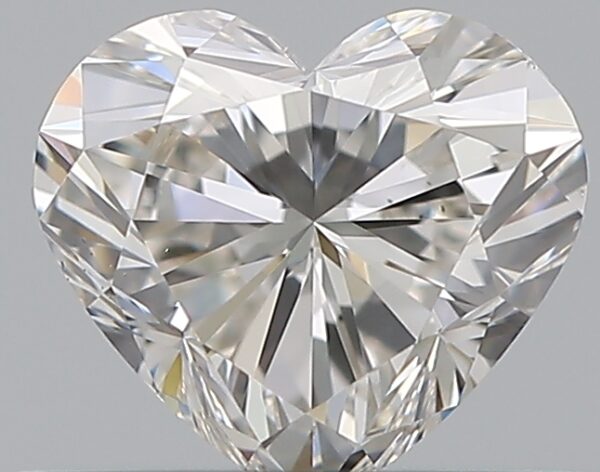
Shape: heart
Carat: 0.5
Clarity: VS2
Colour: I
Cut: EX
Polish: EX
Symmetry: VG
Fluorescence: N
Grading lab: GIA
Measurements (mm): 4.91 x 5.46 x 3.15